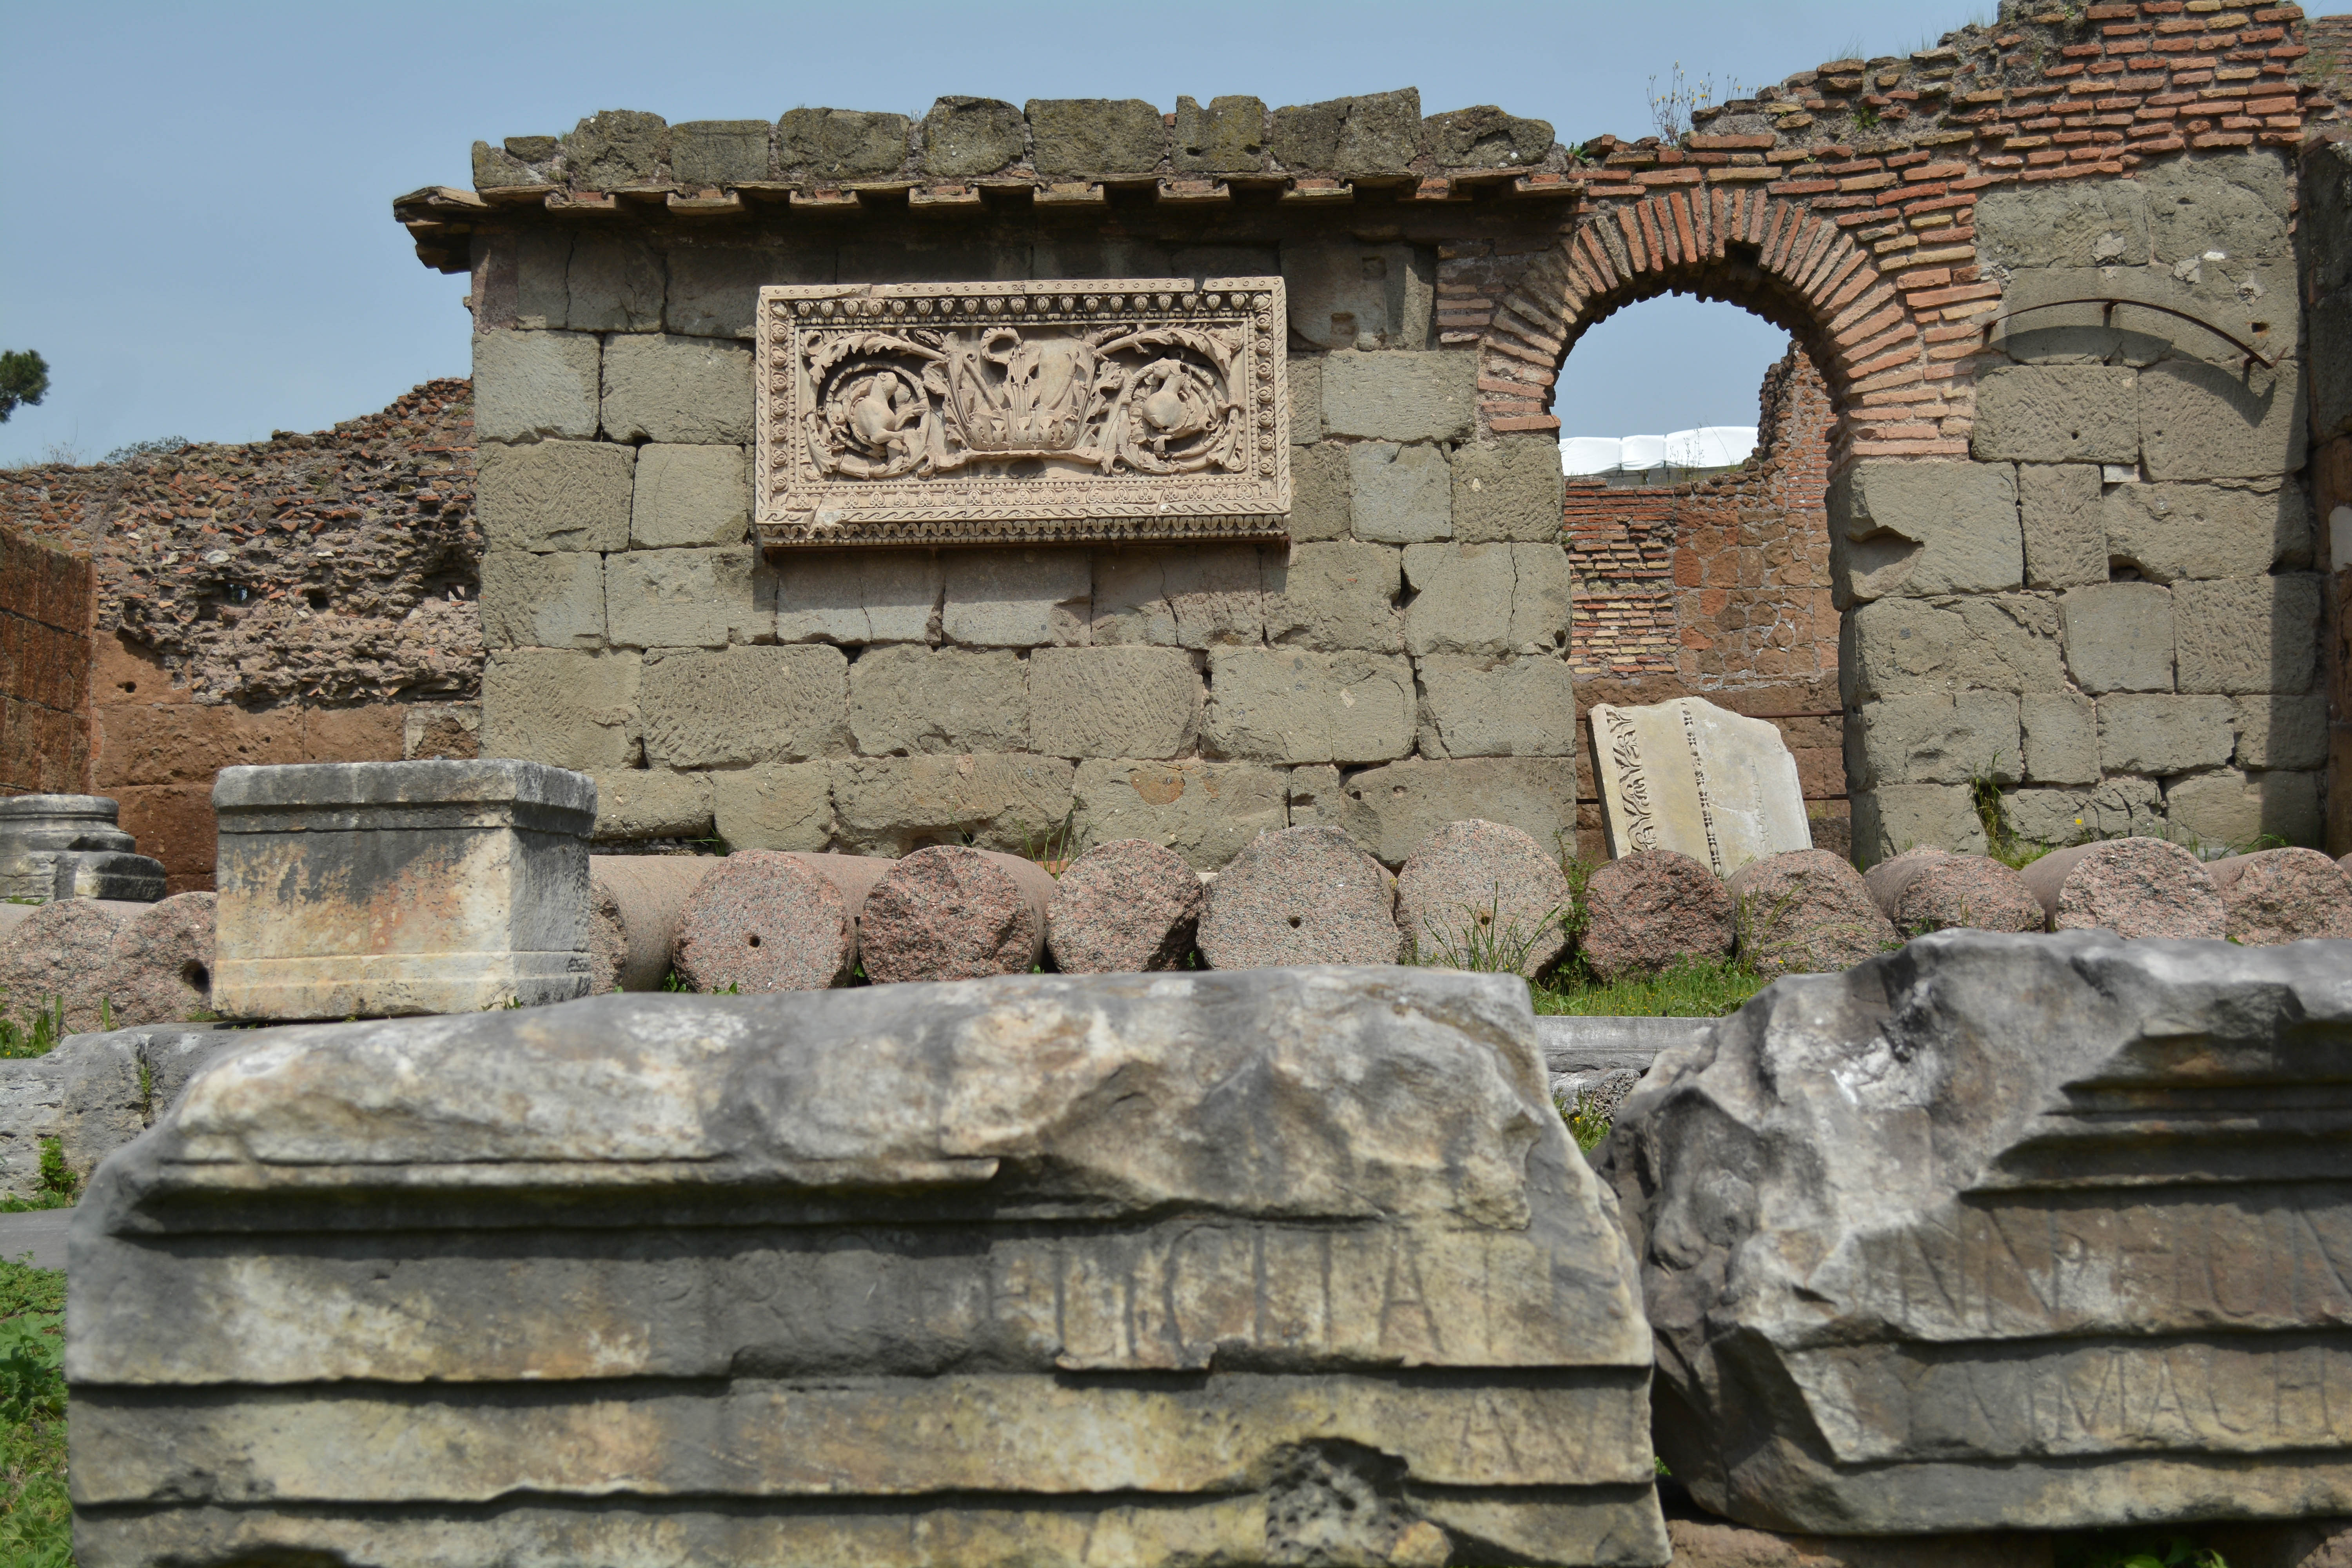
rock, building, wall, monument, arch, stone wall, fortification, temple, ruins, monastery, history, archaeological site, ancient history